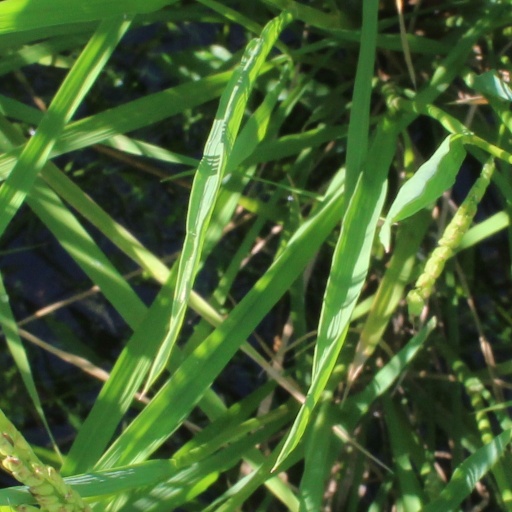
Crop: rice